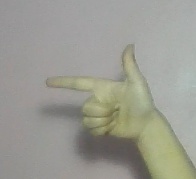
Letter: yaa